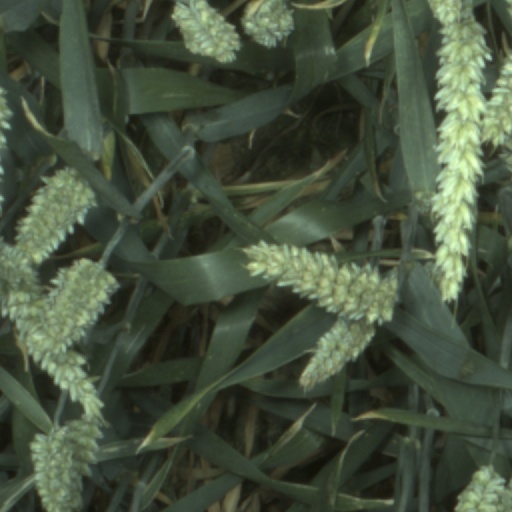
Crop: wheat